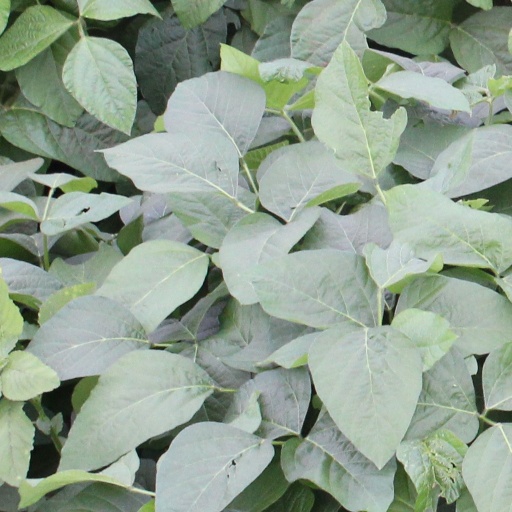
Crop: soybean